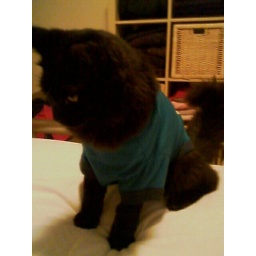
What else would explain why I dress Turdface's kitten in little purse-dog shirts.